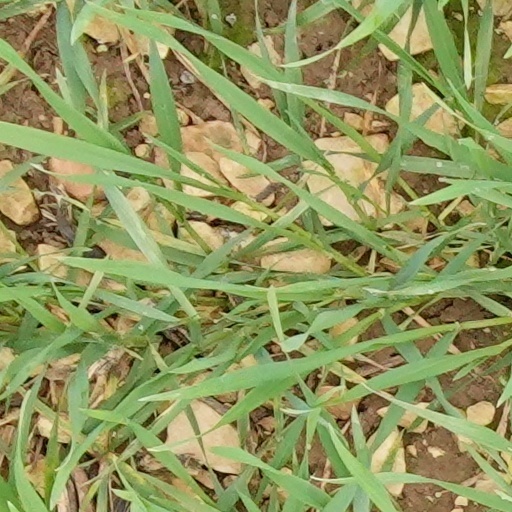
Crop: wheat